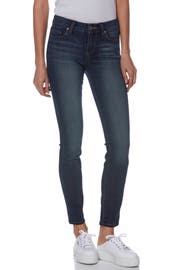
a dusty faded wash and contrast topstitching cleanly style these body contouring ankle length jeans